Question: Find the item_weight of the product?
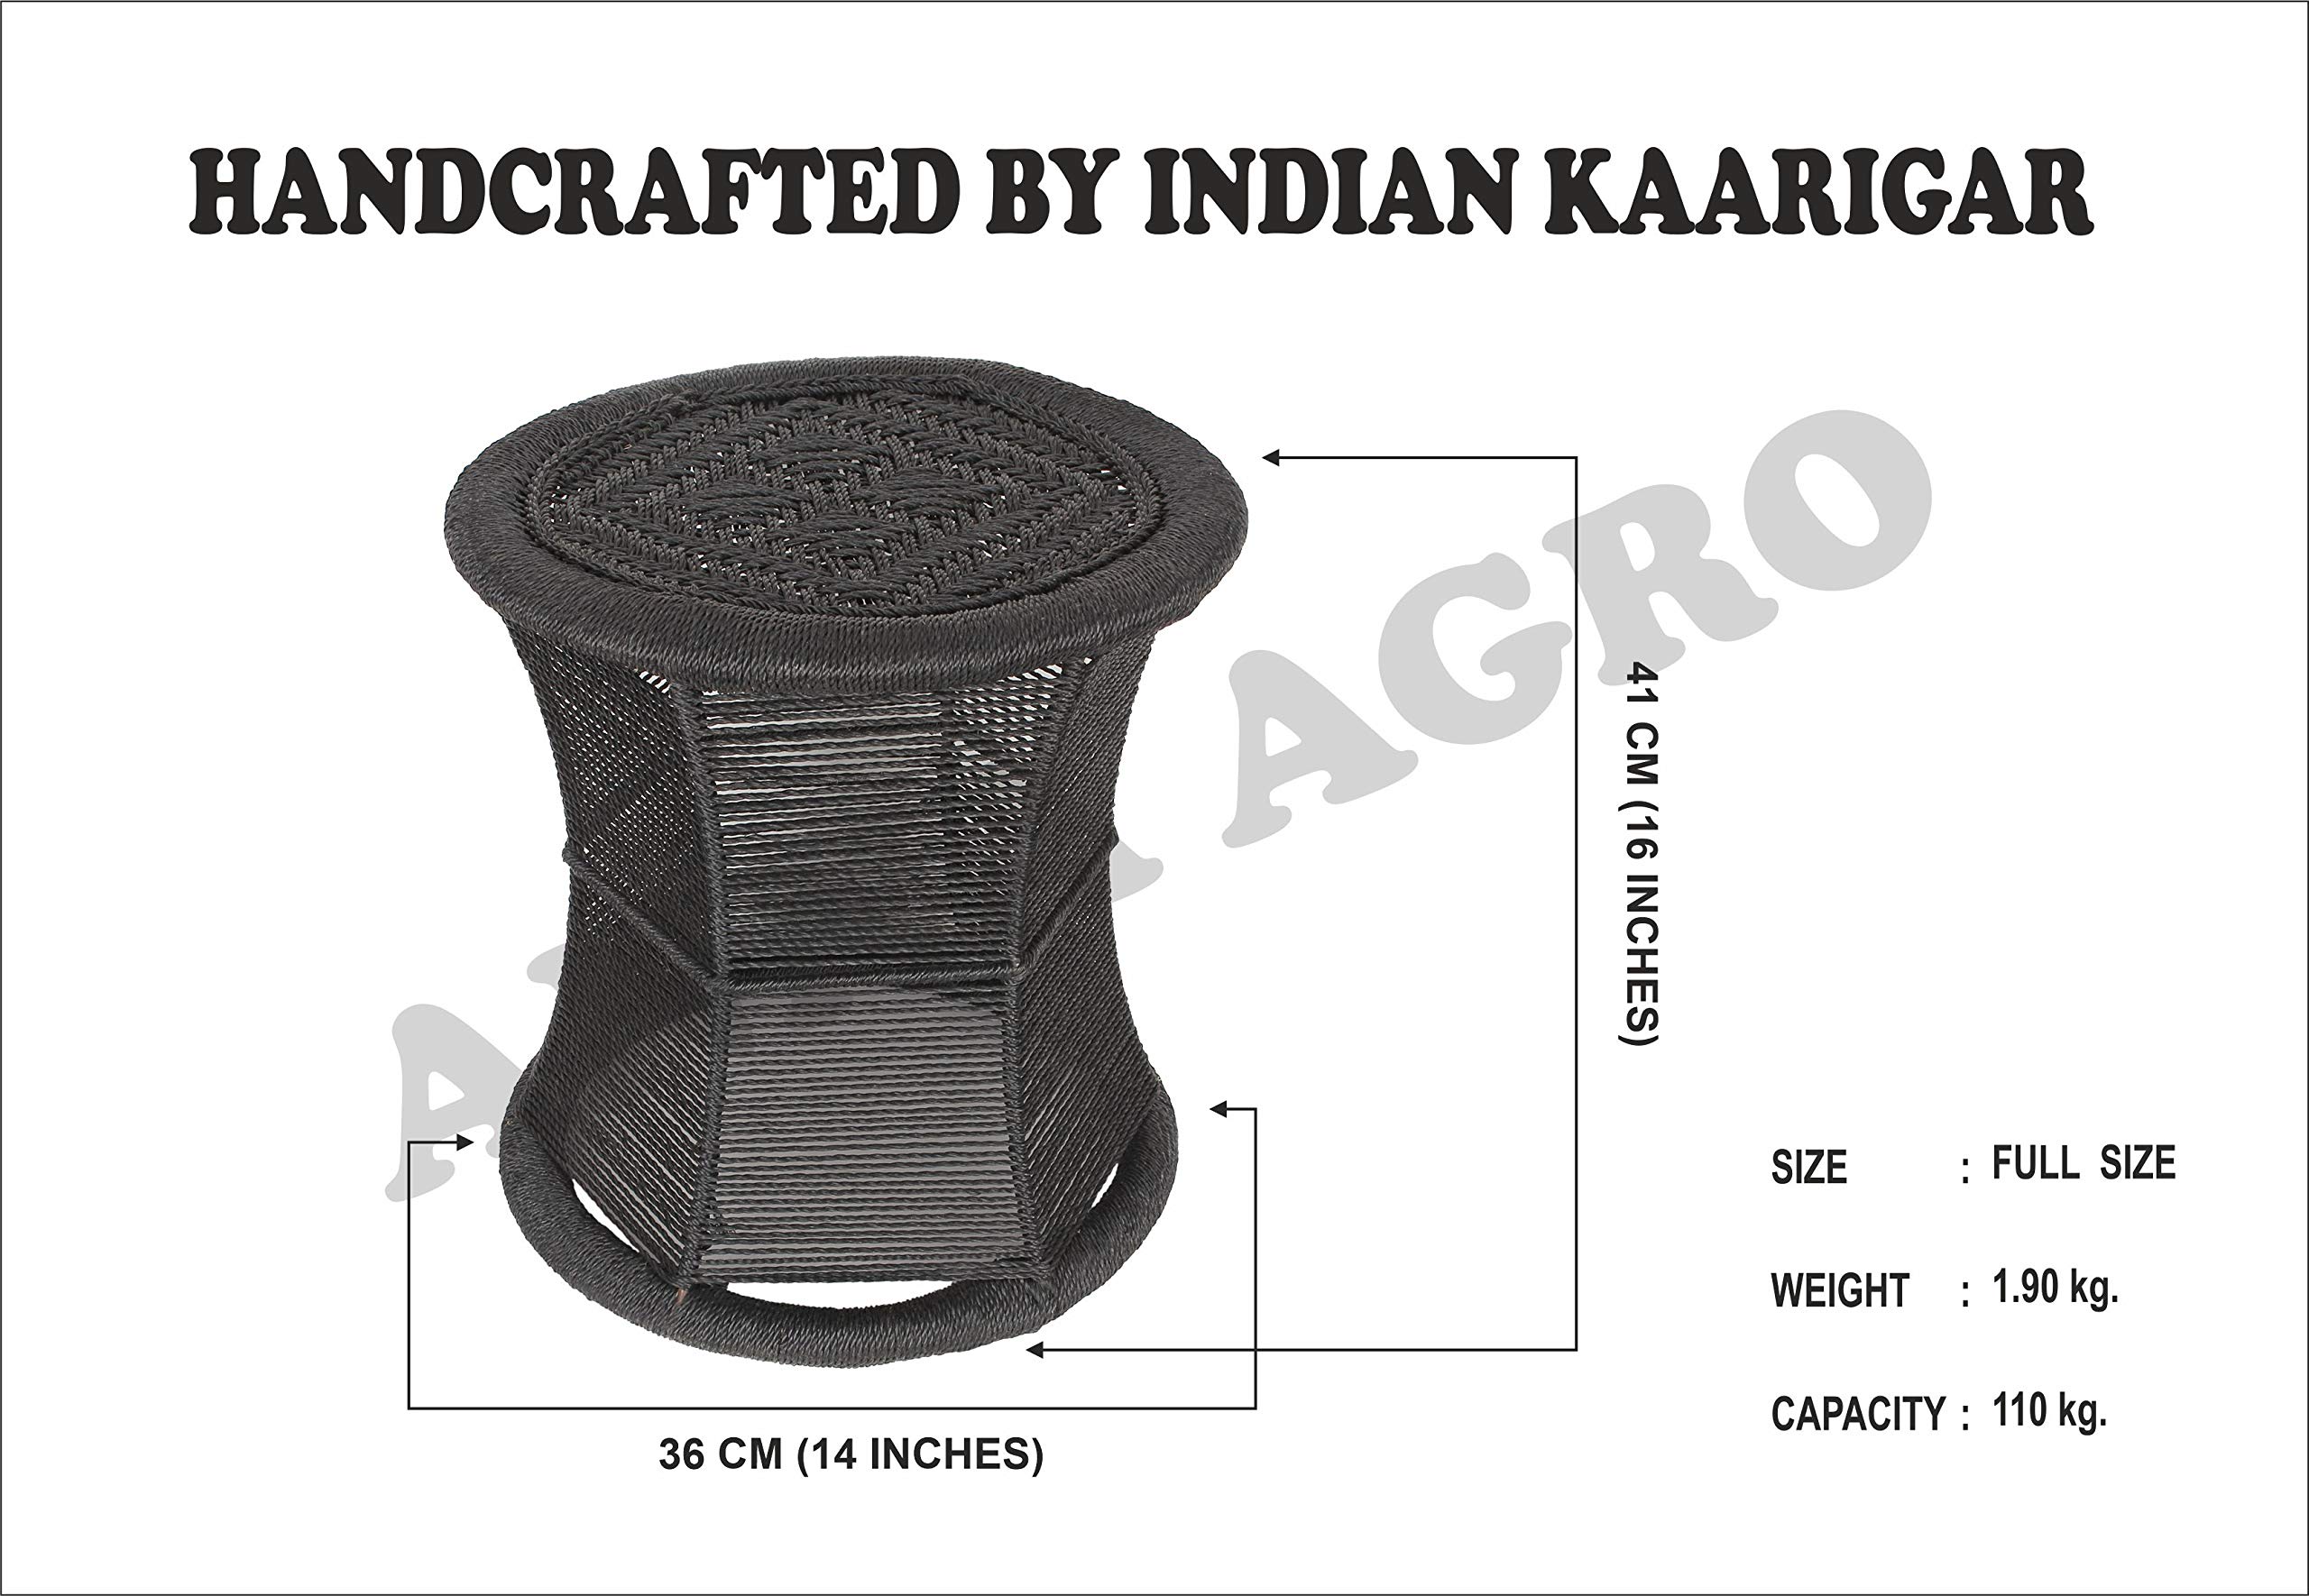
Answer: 1.9 kilogram